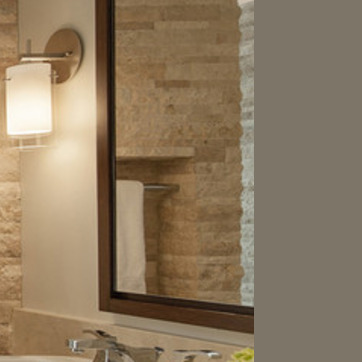
Material: mirror